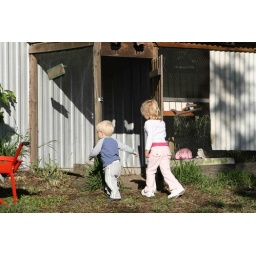
kids playing in hen house